Welfare capitalism

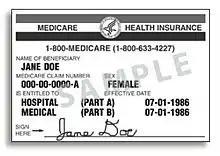
A sample Medicare card

In America in the early 20th century, businessmen like George F. Johnson and Henry B. Endicott began to seek new relations with their labor by offering the workers wage incentives and other benefits. The point was to increase productivity by creating good will with employees. When Henry Ford introduced his $5-a-day pay rate in 1914 (when most workers made $11 a week), his goal was to reduce turnover and build a long-term loyal labor force that would have higher productivity. Turnover in manufacturing plants in the U.S. from 1910 to 1919 averaged 100%. Wage incentives and internal promotion opportunities were intended to encourage good attendance and loyalty. This would reduce turnover and improve productivity. The combination of high pay, high efficiency and cheap consumer goods was known as Fordism, and was widely discussed throughout the world.